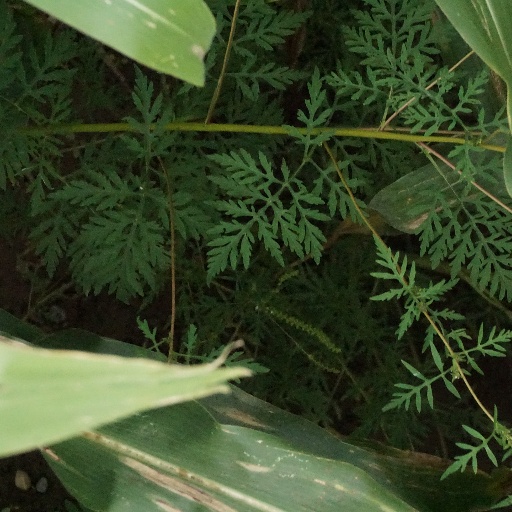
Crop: maize; corn